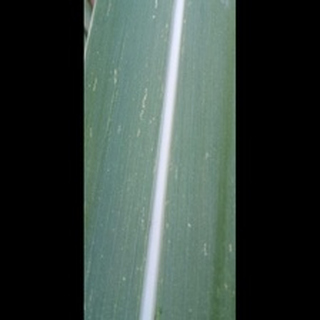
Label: sugarcane_mosaic